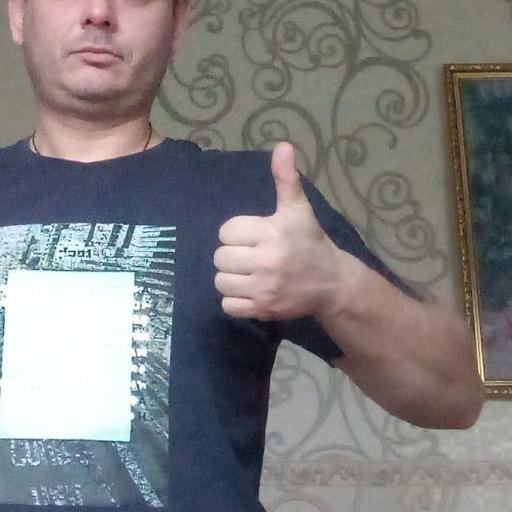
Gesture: like